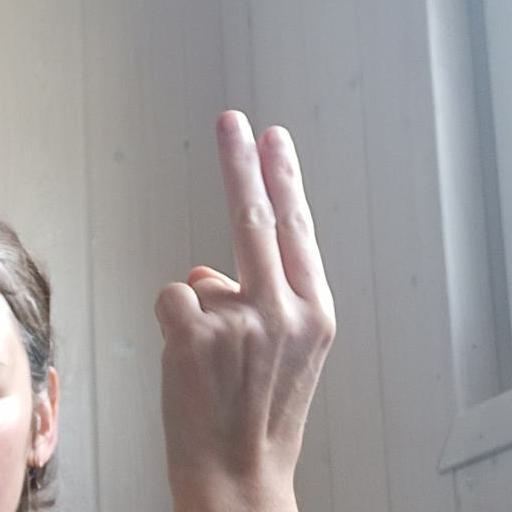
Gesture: two_up_inverted